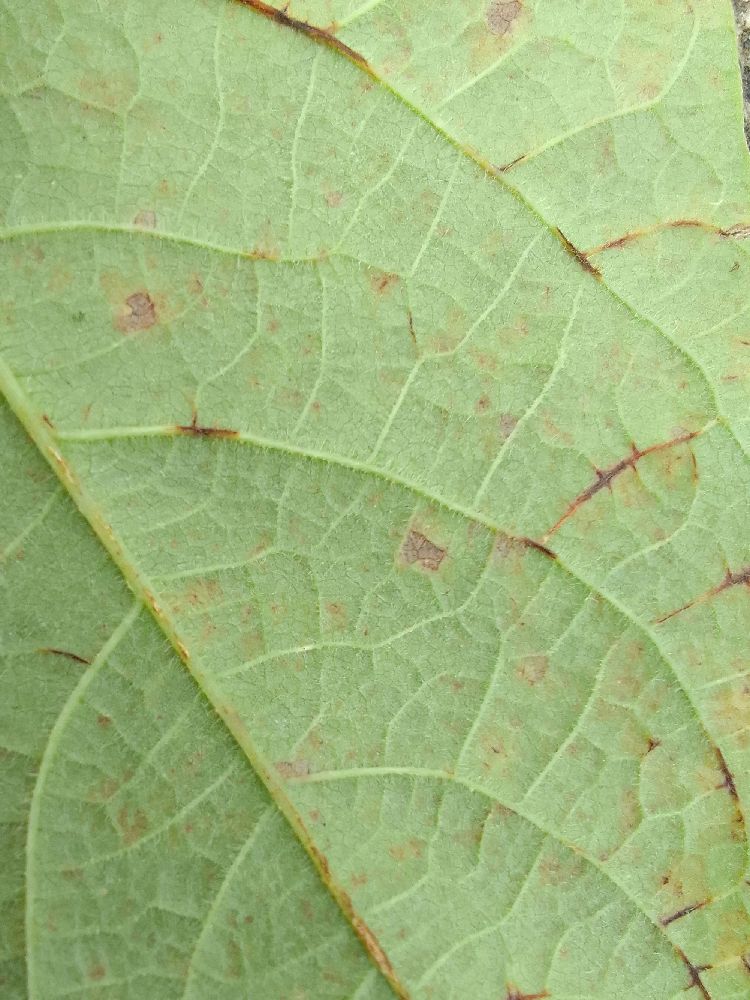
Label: anthracnose